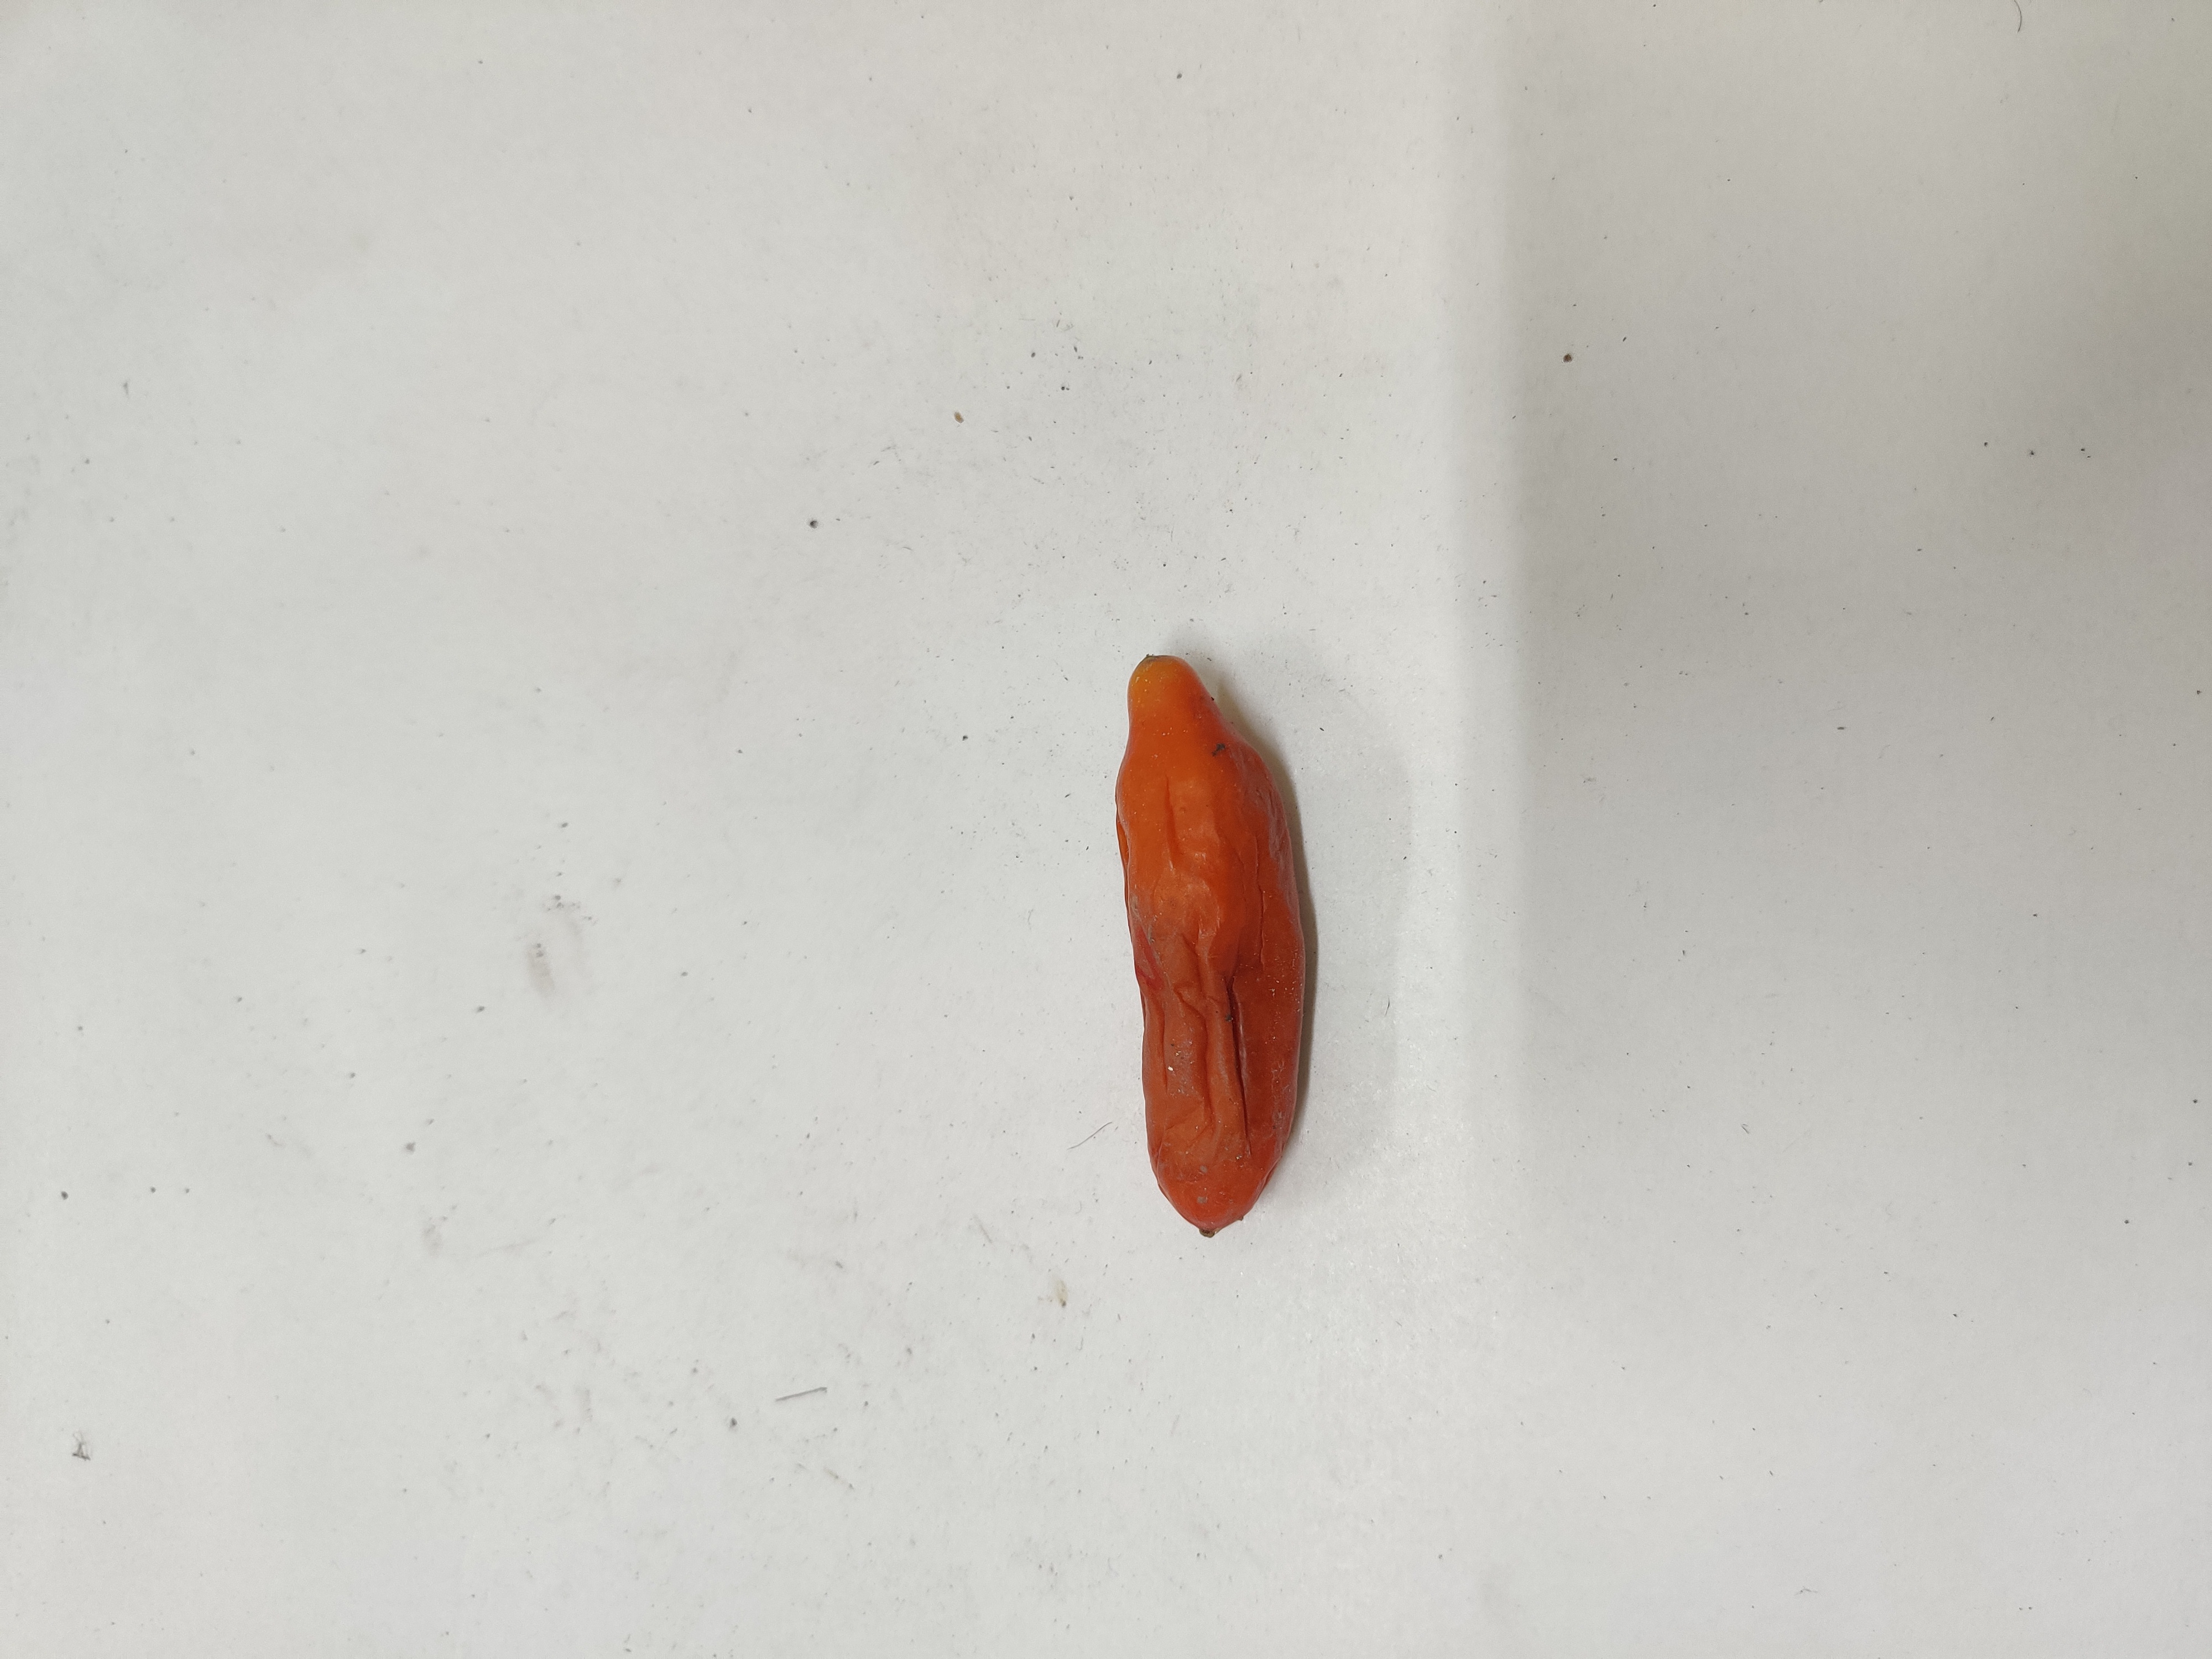
Crop: Ivy Gourd
Condition: Severely Damaged